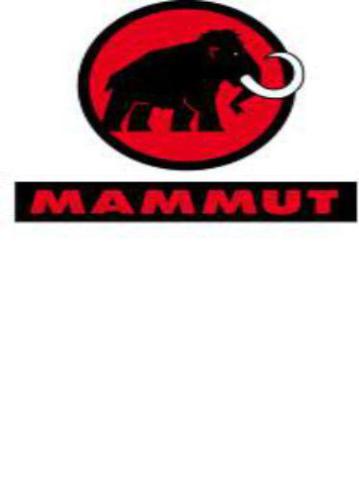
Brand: mammut
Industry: Sports